Lippa, Kinnaur

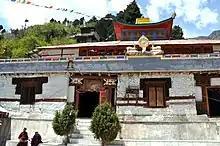

Jangrami or Zhang-Zhung is the traditional language of Lippa, though today they speak Hindi and English as well. Important annual festivals celebrated in Lippa include 'Fulch', usually in August or September, and 'Ormi', in February.